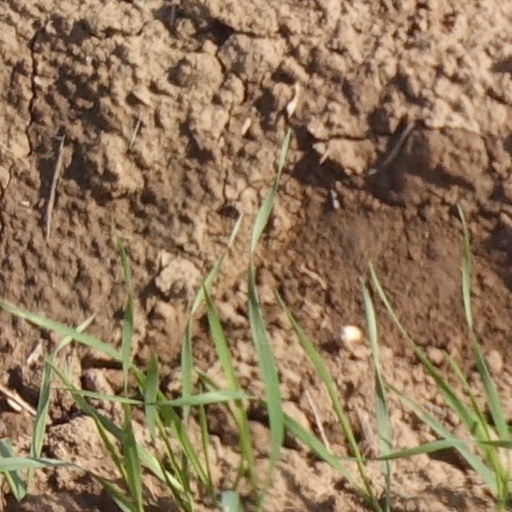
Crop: wheat